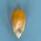
Maize quality: Good